1963 Tour de France

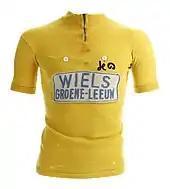
The yellow jersey worn by Gilbert Desmet as leader of the general classification

The main favourite before the race was Jacques Anquetil, at that moment already a three-time winner of the Tour, including the previous two editions. Anquetil had shown good form before the Tour, as he won Paris–Nice, the Dauphiné Libéré, the Critérium National and the 1963 Vuelta a España. Anquetil was not sure if he would ride the Tour until a few days before the start; he had been infected by a tapeworm, and was advised not to start. Anquetil had chosen to ride races with tough climbs, to prepare for the 1963 Tour de France.